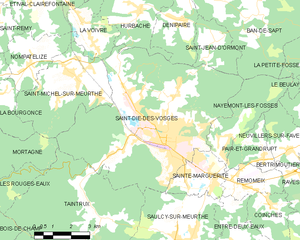
Carte des communes françaises Saint-Dié-des-Vosges
Saint-Dié-des-Vosges est une commune française, chef-lieu de la Déodatie et d’arrondissement du département des Vosges. Située dans la région historique et culturelle de Lorraine, la commune fait maintenant partie de la région administrative Grand Est.